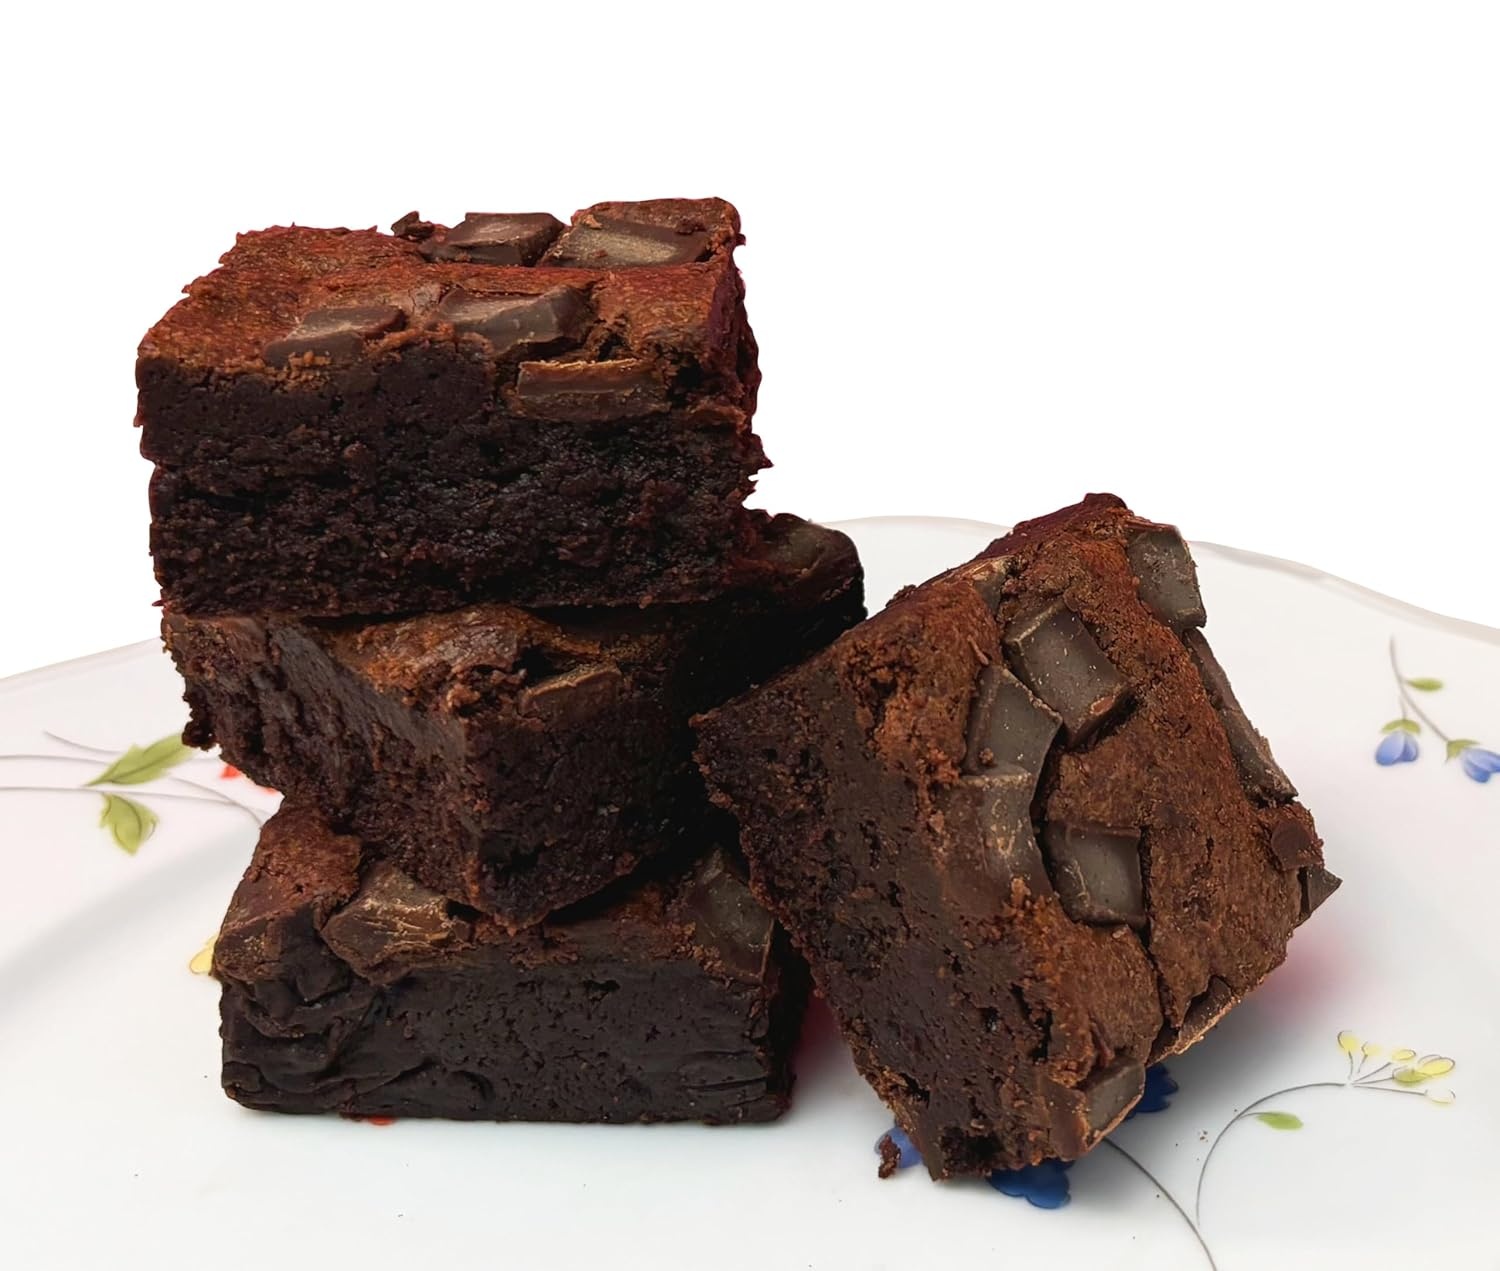
Ruth’s Chocolate Chunk Cake Style Brownies 4 Dozen – Gourmet Baked Treats | Delicious Gift with The Finest Ingredients | Guaranteed to Arrive Fresh
Overview Flavor : Chocolate Chunk Brand : Ruth's Brownies Item Weight : 24 Ounces Number of Items : 1 Package Weight : 24 Ounces Package Information : Box Number of Pieces : 48 UPC : 700594521270 Is heat sensitive? : No Manufacturer : Ruth's Brownies About this item CHOCOLATE CHUNK CAKE STYLE BROWNIES: Especially for chocolate lovers. Baked right in, a generous helping of hand-cut Belgium chocolate chunks give this fabulous brownie its unique, one-of-a-kind chocolate taste. THE FINEST INGREDIENTS: Nothing but the best. All of our special ingredients have been selected from the best available from top-notch suppliers worldwide. We order our supplies for delivery daily in small quantities as we need them to assure their freshness GREAT VALUE: With one dozen of Ruth's brownies weighing about 24 ounces, that makes them twice as large as most others. A single one of Ruth's brownies can easily be shared... but you won't want to! Great value! GUARANTEED TO ARRIVE FRESH: Our baked goods are shipped to you fresh within hours after they come out of the oven. They are NEVER frozen and they are never left-over from the day before. All of the delectable delights from Ruth's Kitchen are baked from farm-fresh natural ingredients. Chemical preservatives and artificial ingredients or flavorings are NEVER used in any of our products. PERFECT GIFT FOR ANY OCCASION: Our Packages and Gift Wrap Are Made From Reclaimed Paper and look great. Products are guaranteed to arrive fresh and you will be proud to gift – or enjoy them yourself!
Brand: RuthsBrownies
Category: Food, Beverages & Tobacco > Food Items > Bakery > Cakes & Dessert Bars